The Shiunji Family Children

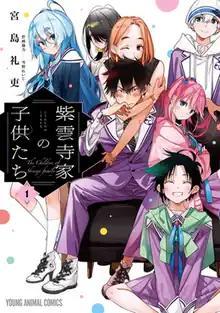
First volume cover, featuring Seiha, Kotono, Banri, Shion (back), Arata, Ouka, and Minami Shiunji (front)

is a Japanese manga series written and illustrated by Reiji Miyajima. It has been serialized in Hakusensha's manga magazine "Young Animal" since February 2022. Set in Tokyo's Seijō neighborhood, located in Setagaya Ward, the series follows a young boy who has never had a girlfriend. He lives with five sisters and a younger brother until his father reveals that he and his siblings are not biologically related.